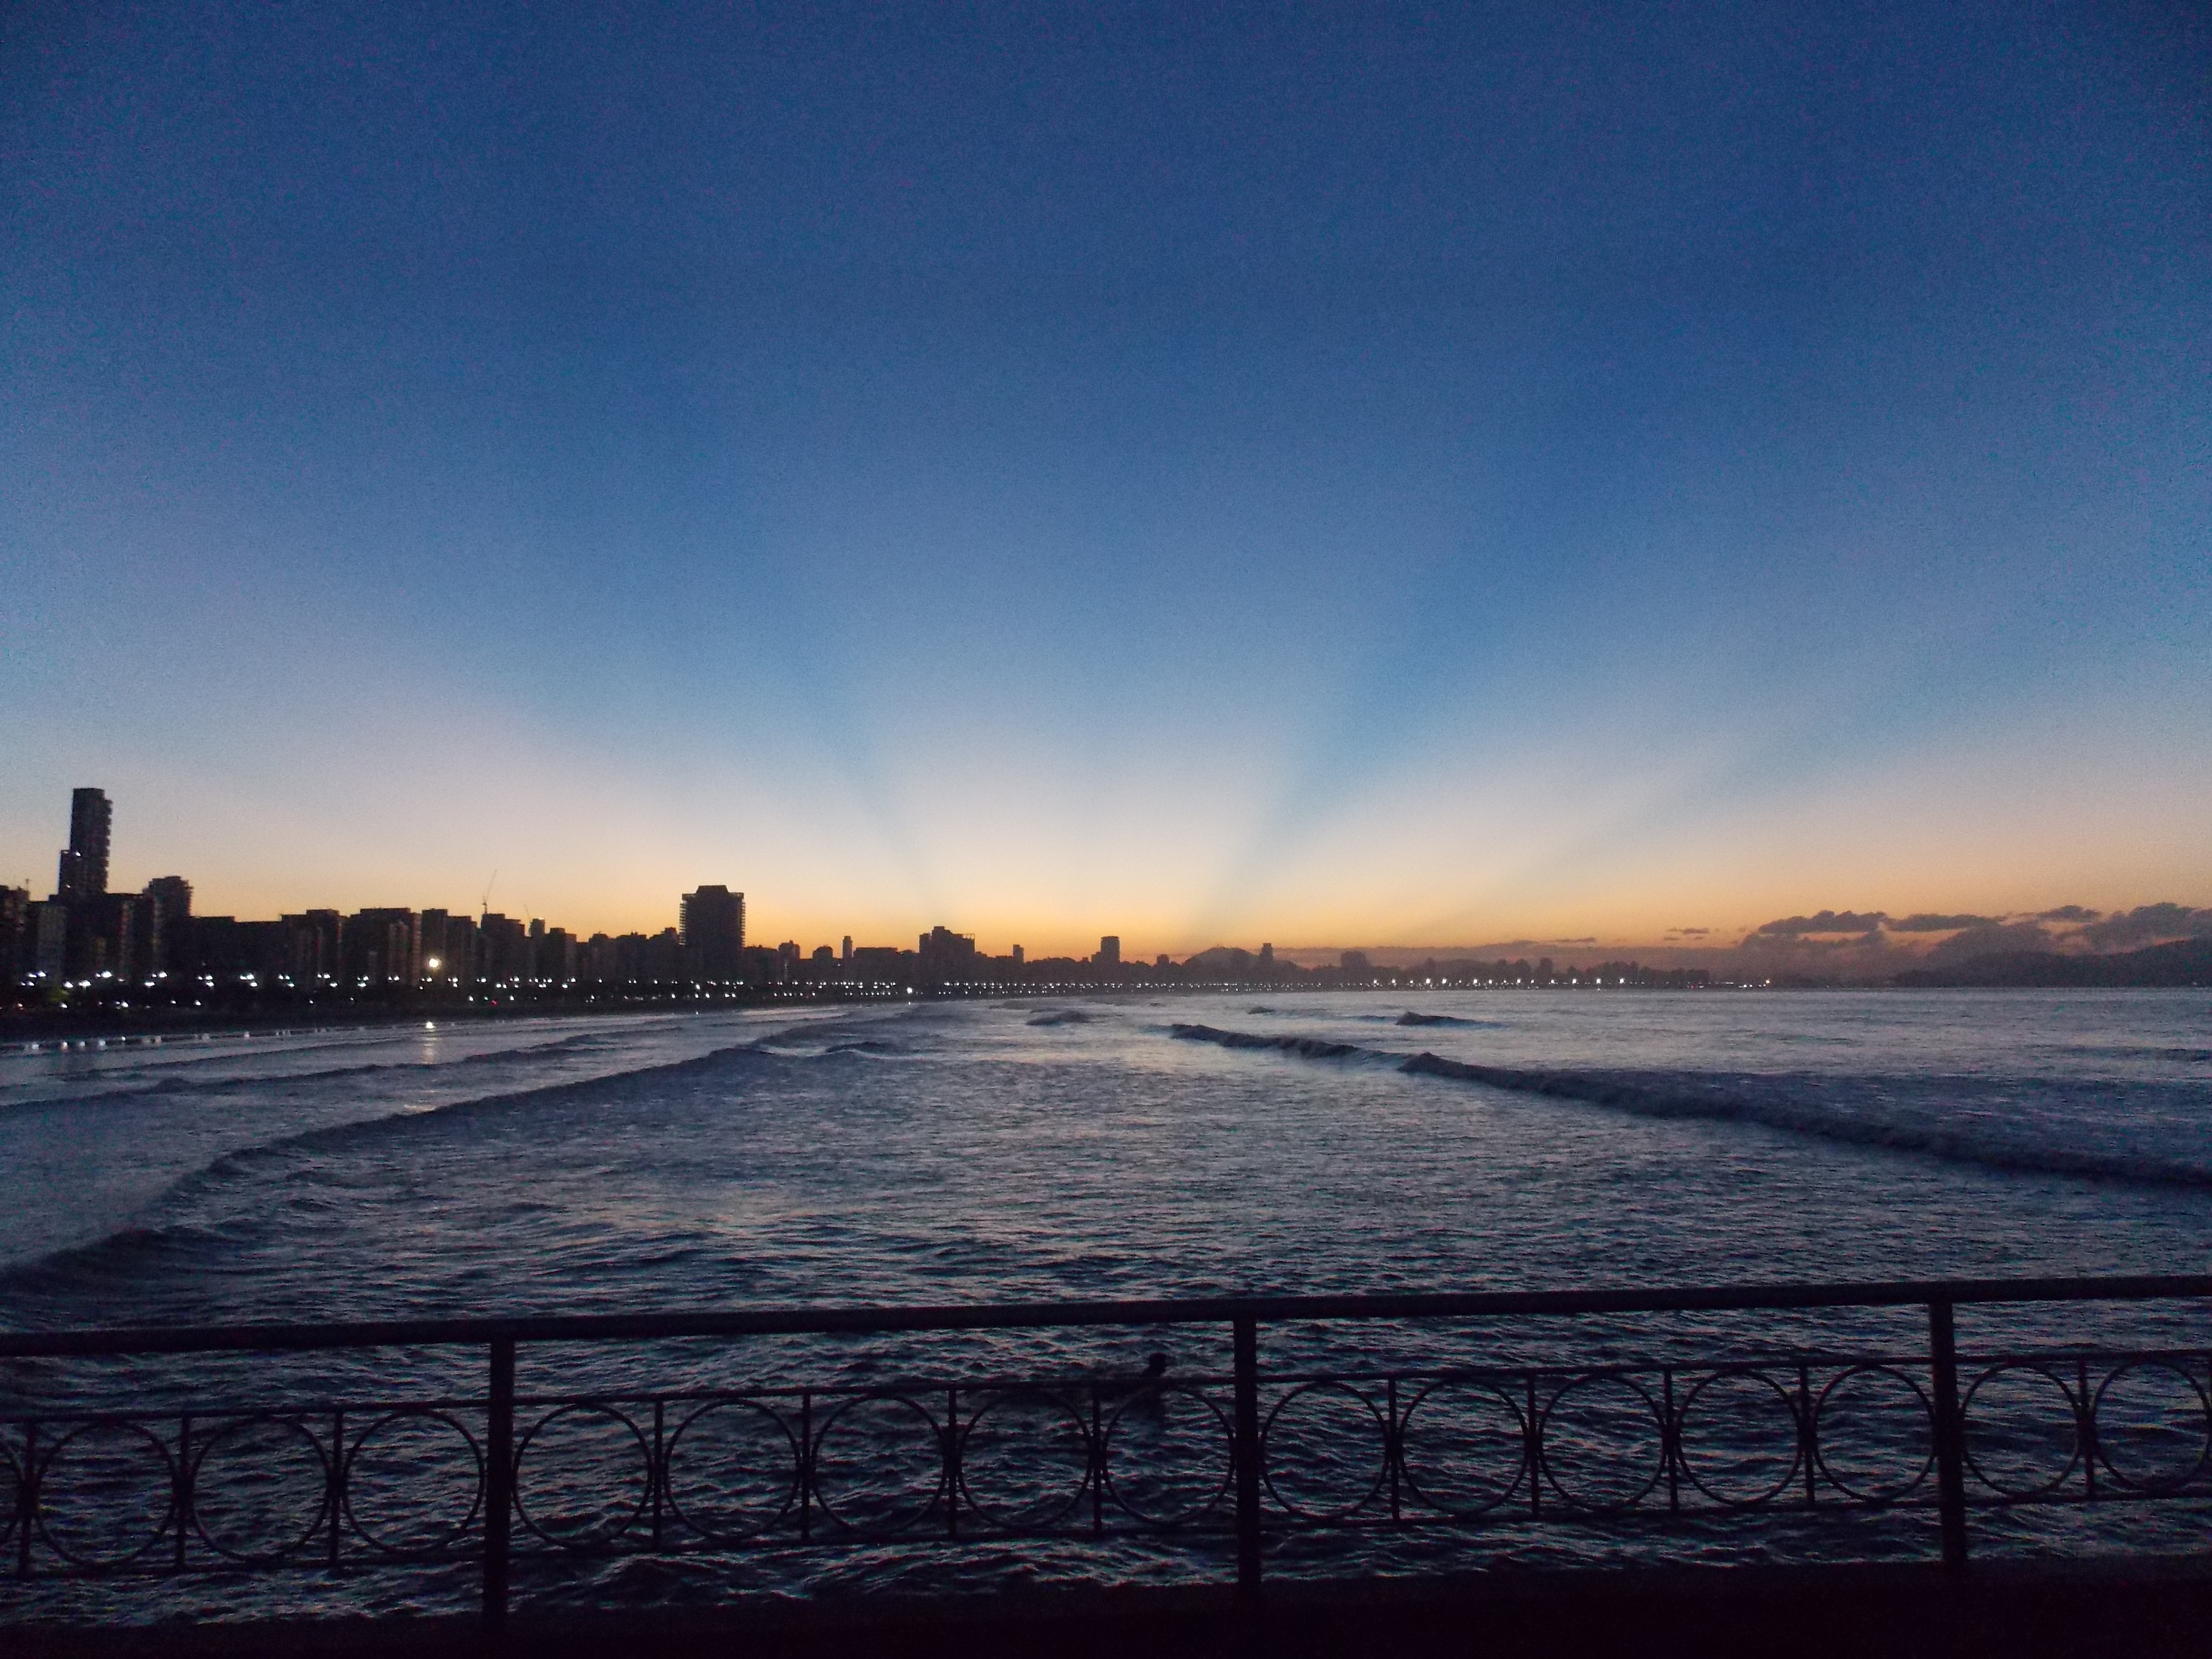
beach, sea, coast, ocean, horizon, snow, winter, cloud, sky, sun, sunrise, sunset, skyline, night, sunlight, morning, shore, wave, dawn, atmosphere, dusk, evening, reflection, weather, bay, body of water, buildings, mar, santos, atmospheric phenomenon